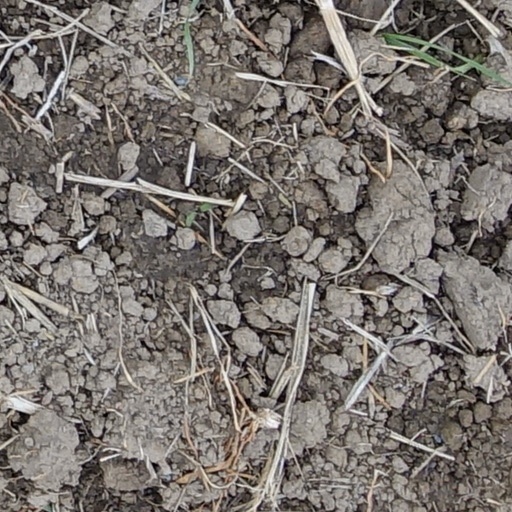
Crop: wheat